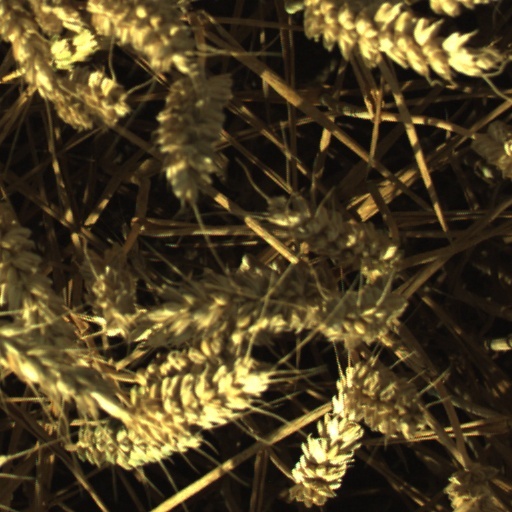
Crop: wheat